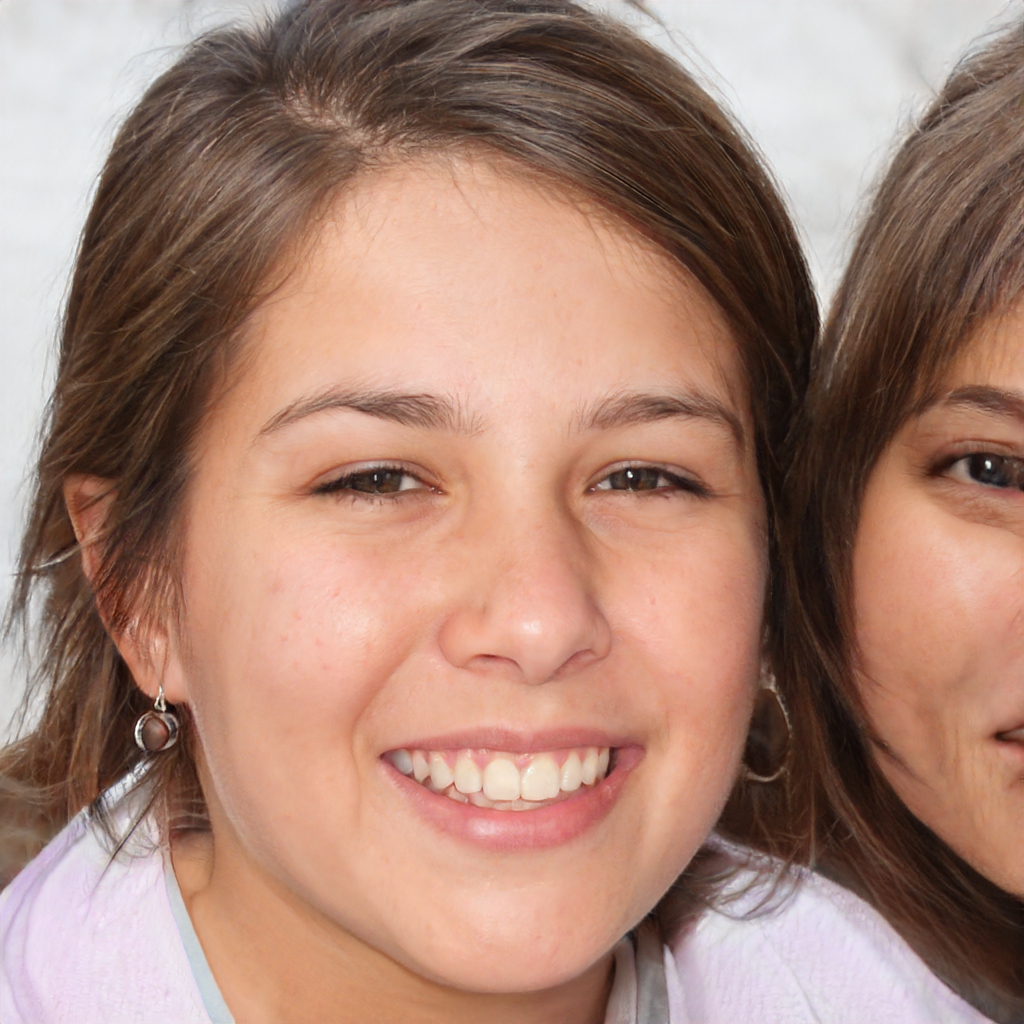
Gender: Female